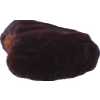
Label: dates